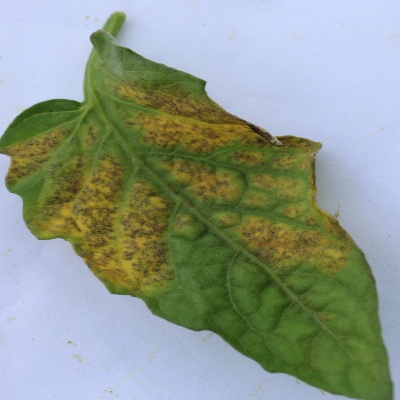
Crop: Tomato
Condition: verticulium wilt